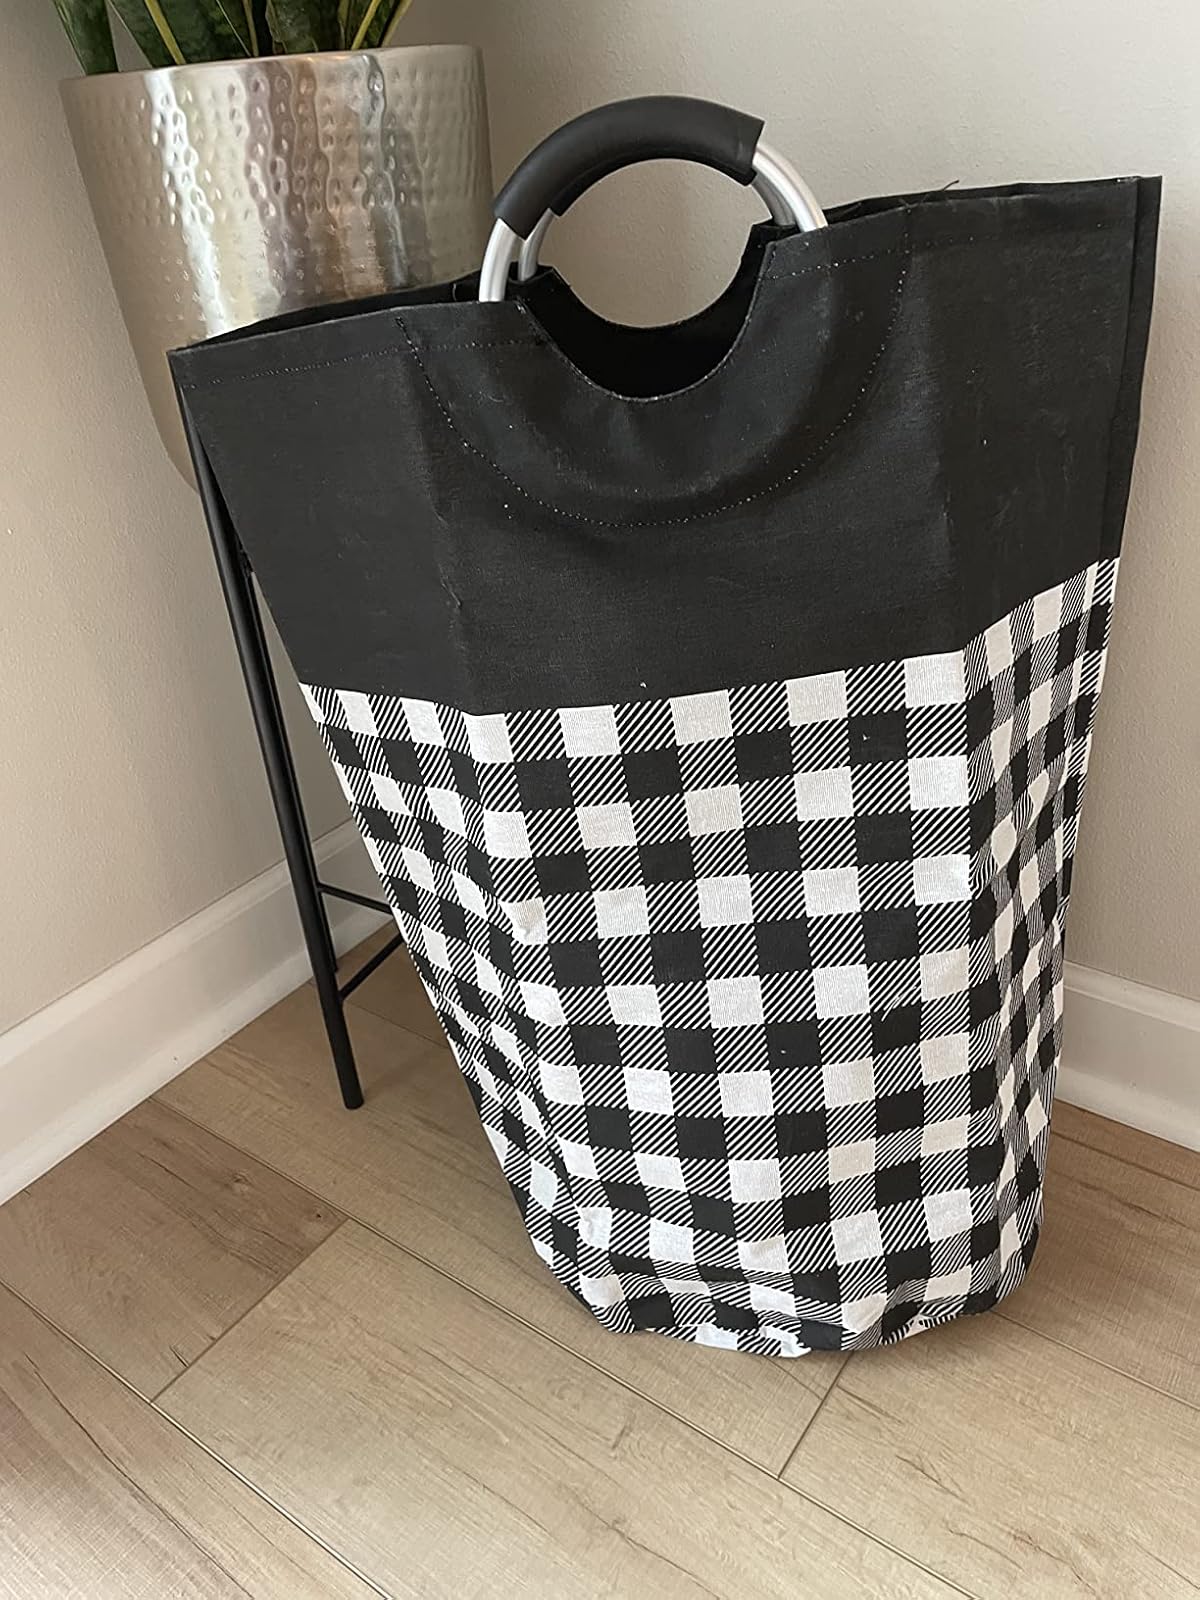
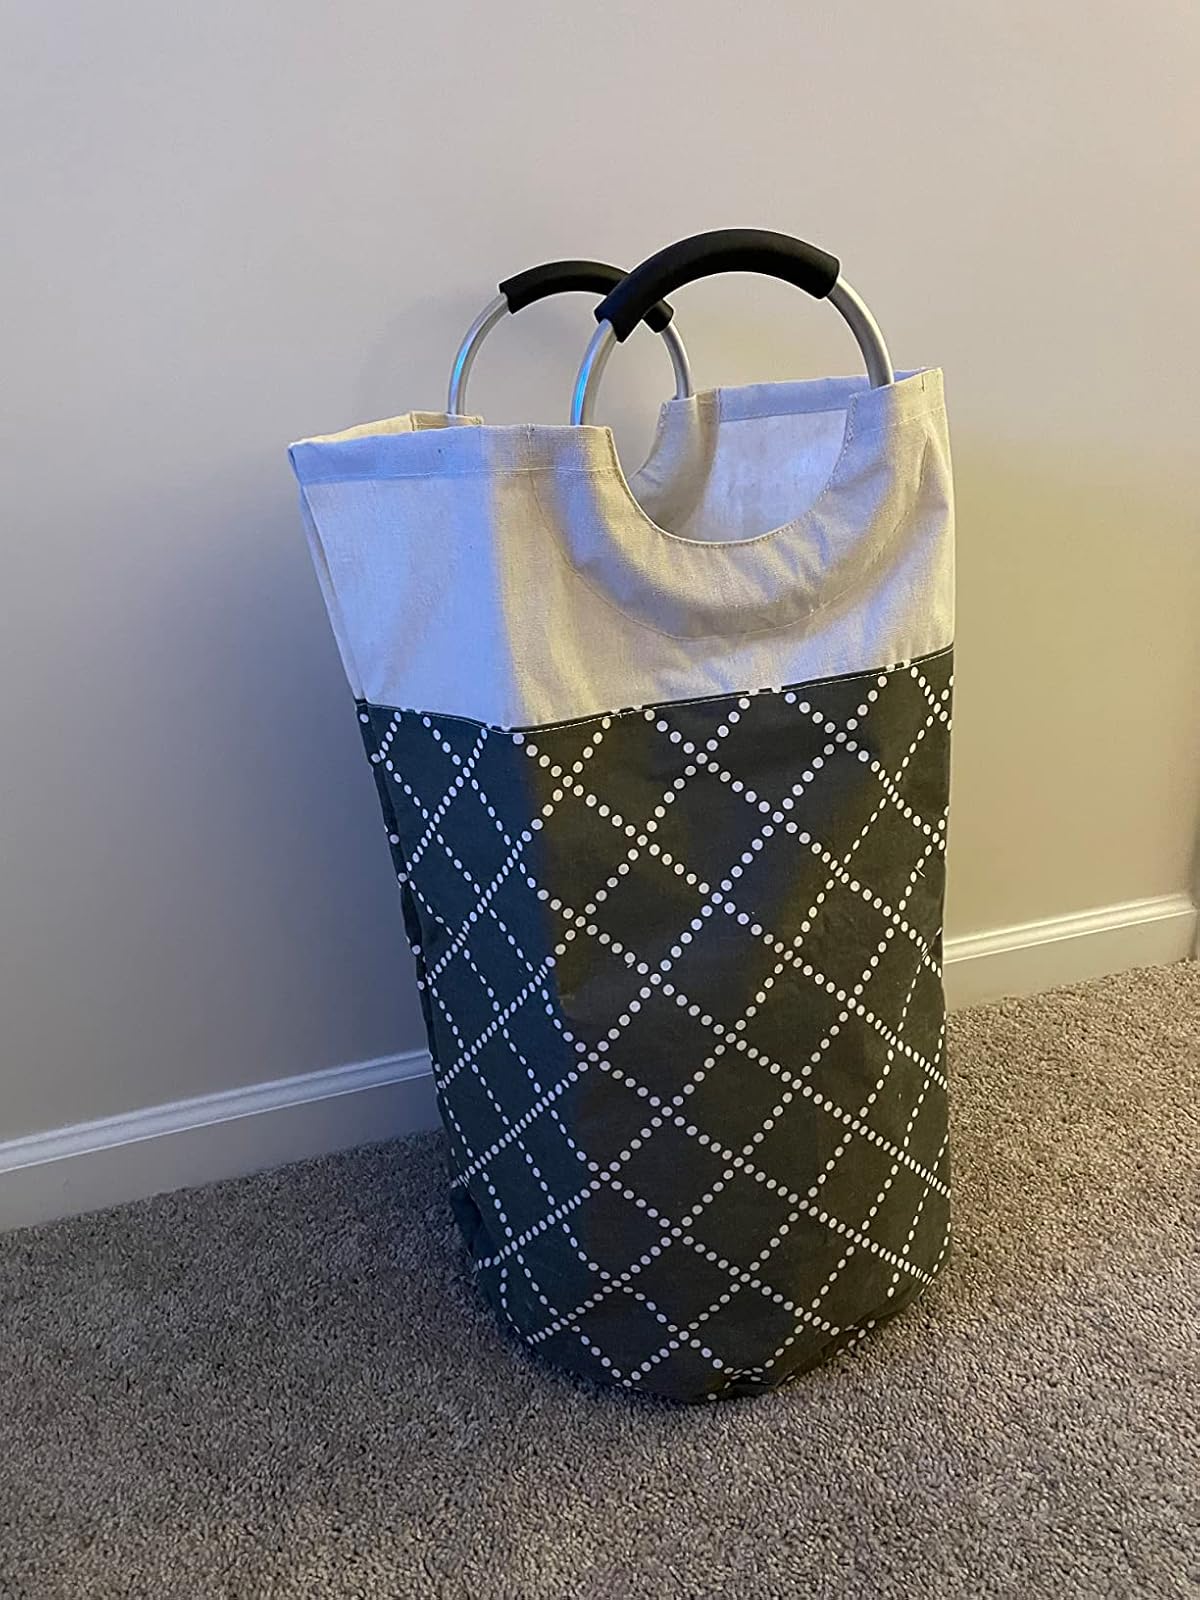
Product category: items_hamper
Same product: no